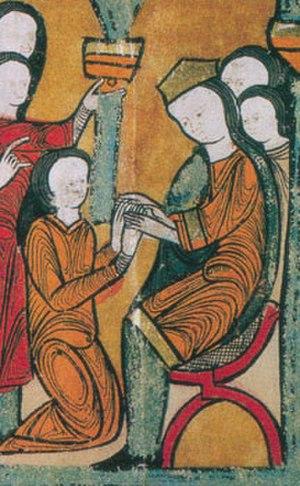
Marie de Béarn fut fille, sœur et épouse de vicomte de Béarn, de Gabardan et de Brulhois, et détint brièvement le titre entre 1170 et 1171.